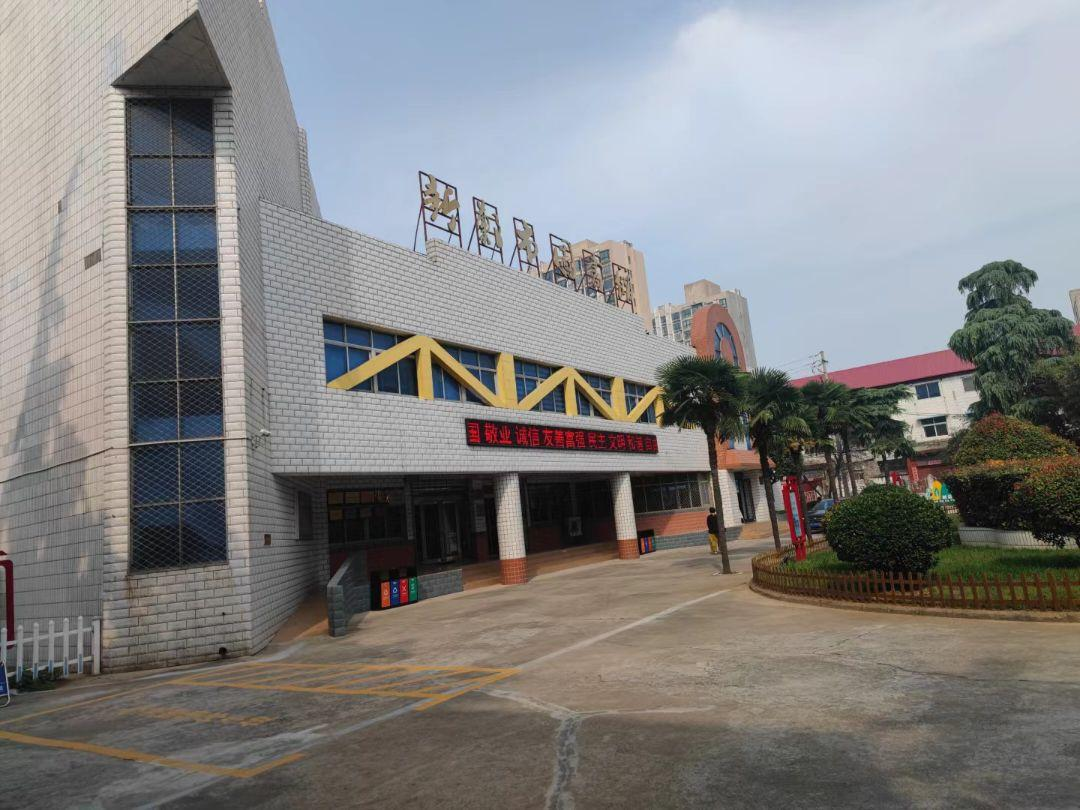
地标名称：新郑市图书馆
所在城市：郑州市·新郑市